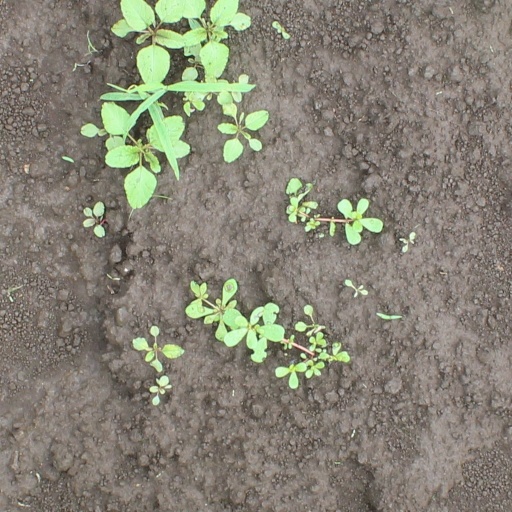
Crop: soybean